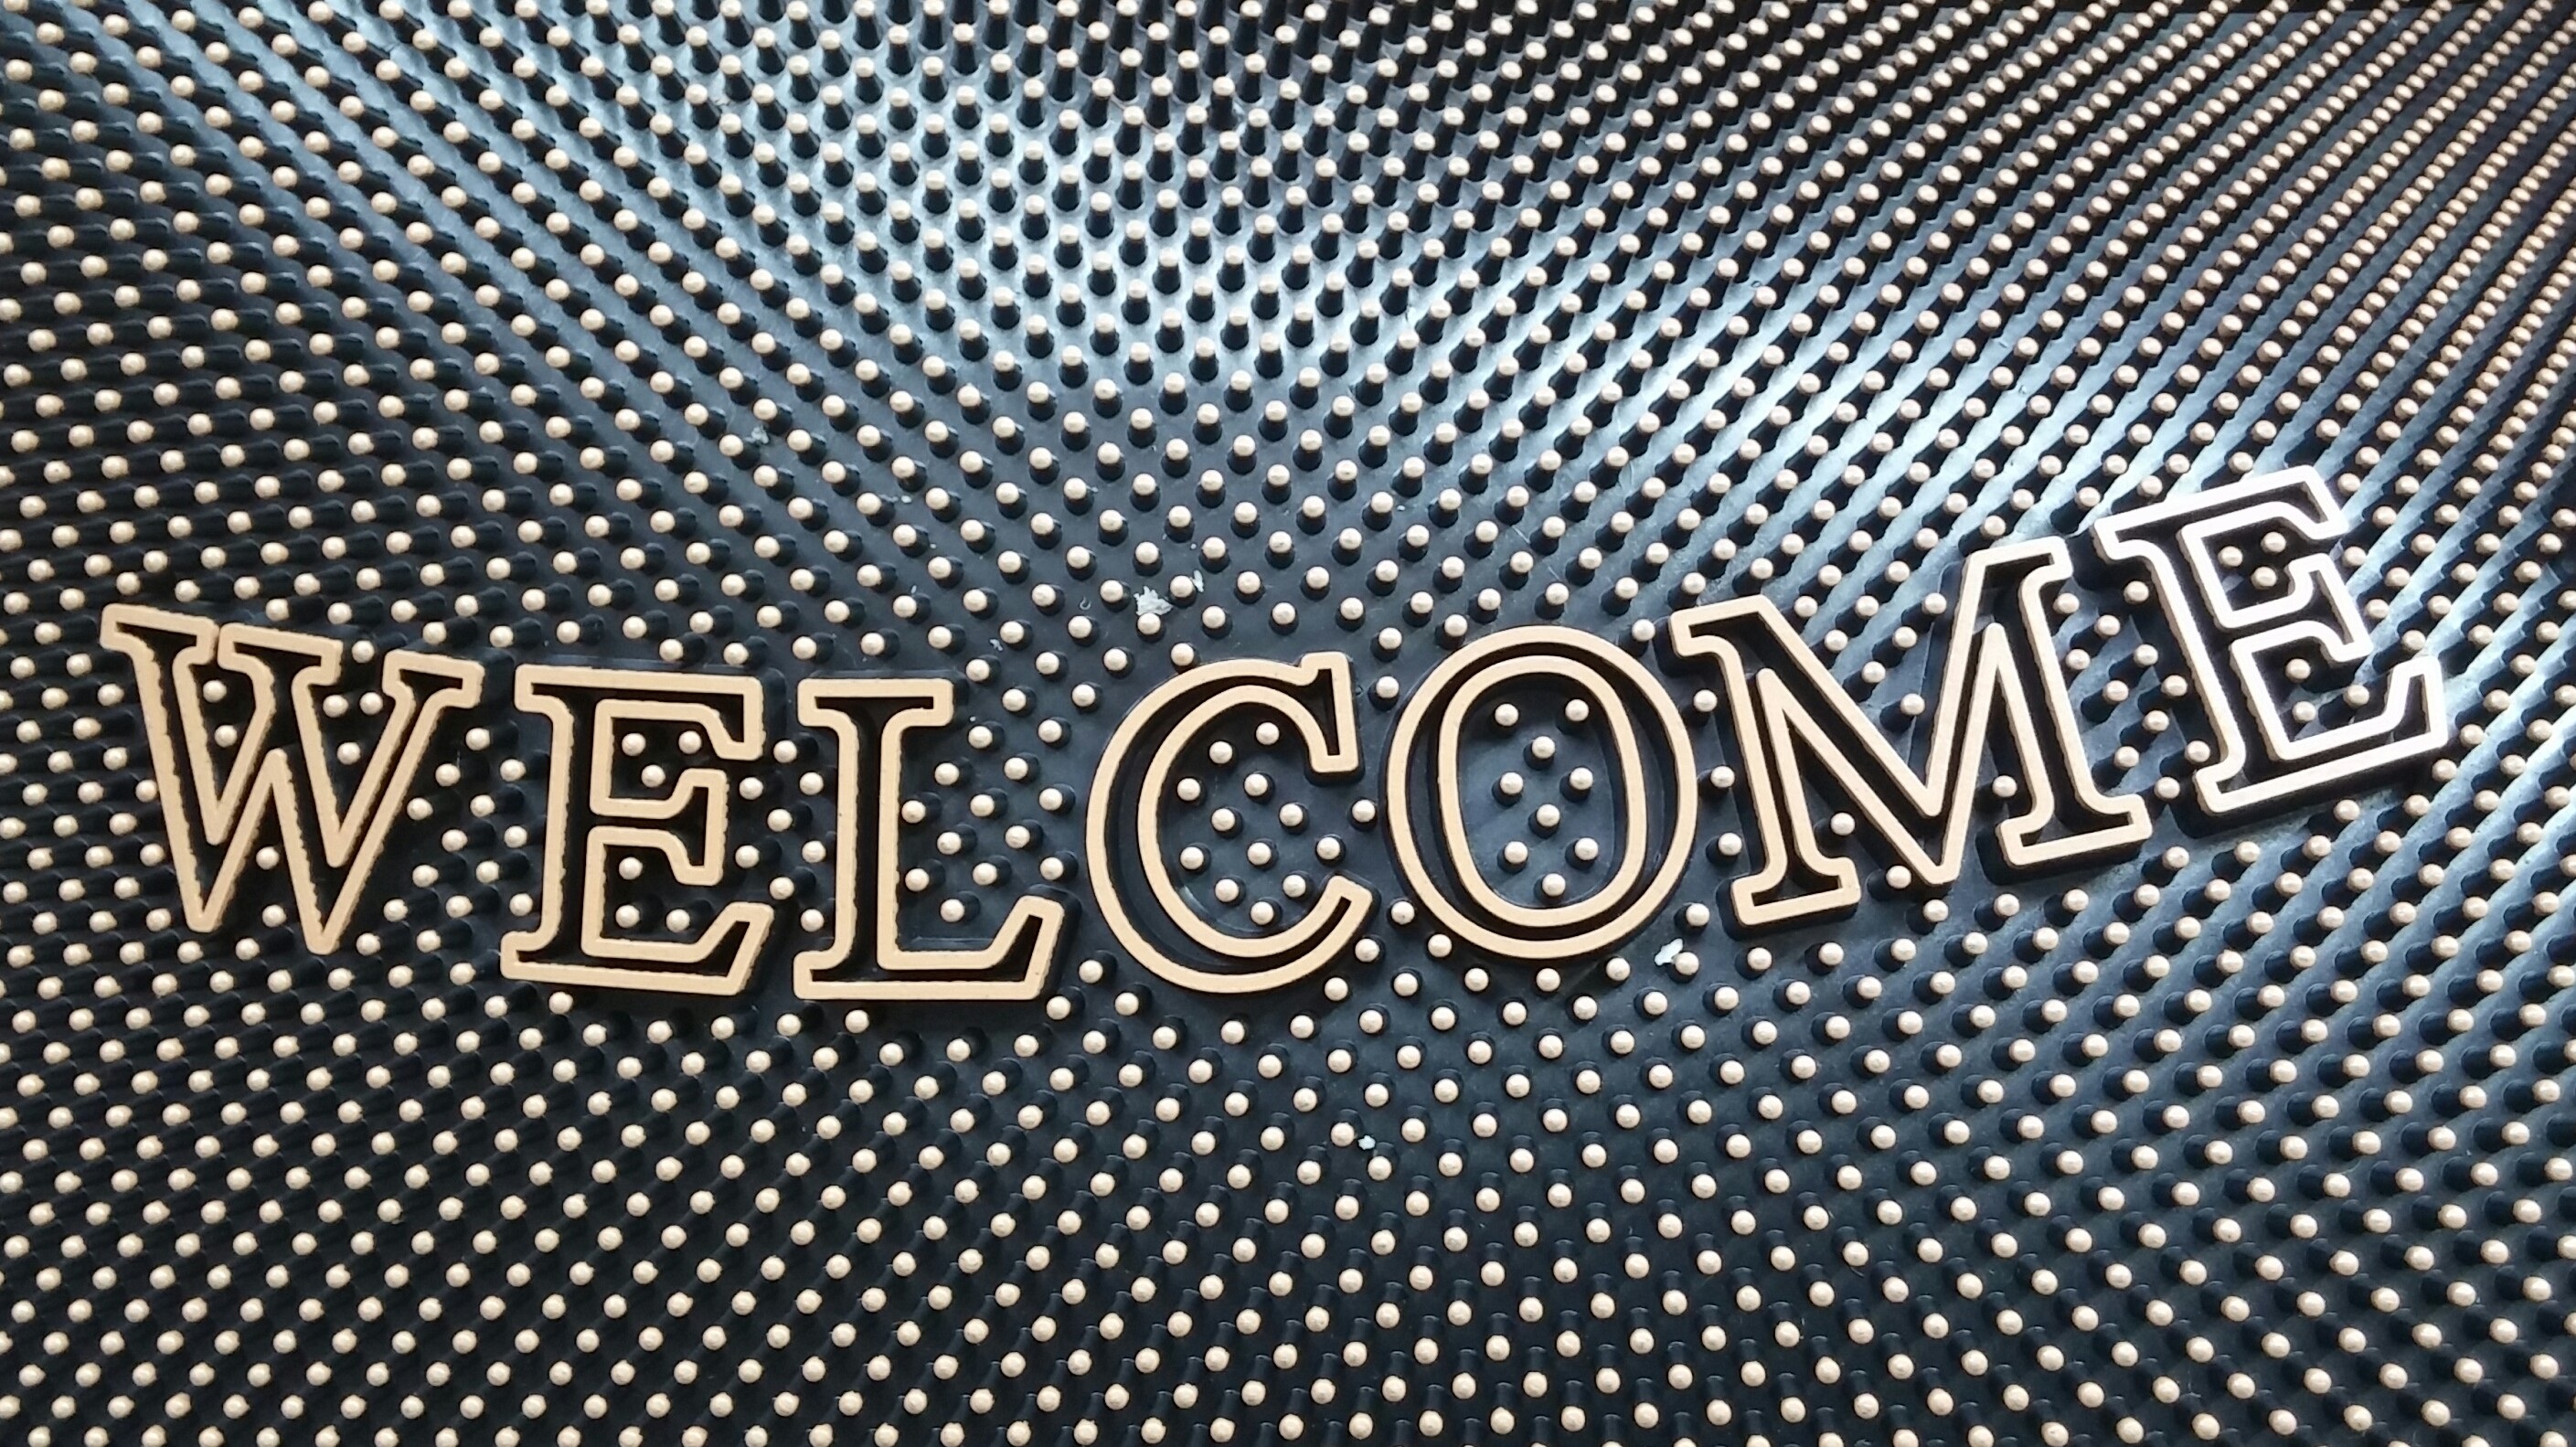
number, pattern, line, circle, brand, font, mat, design, text, mesh, welcome, welcome mat, door mat